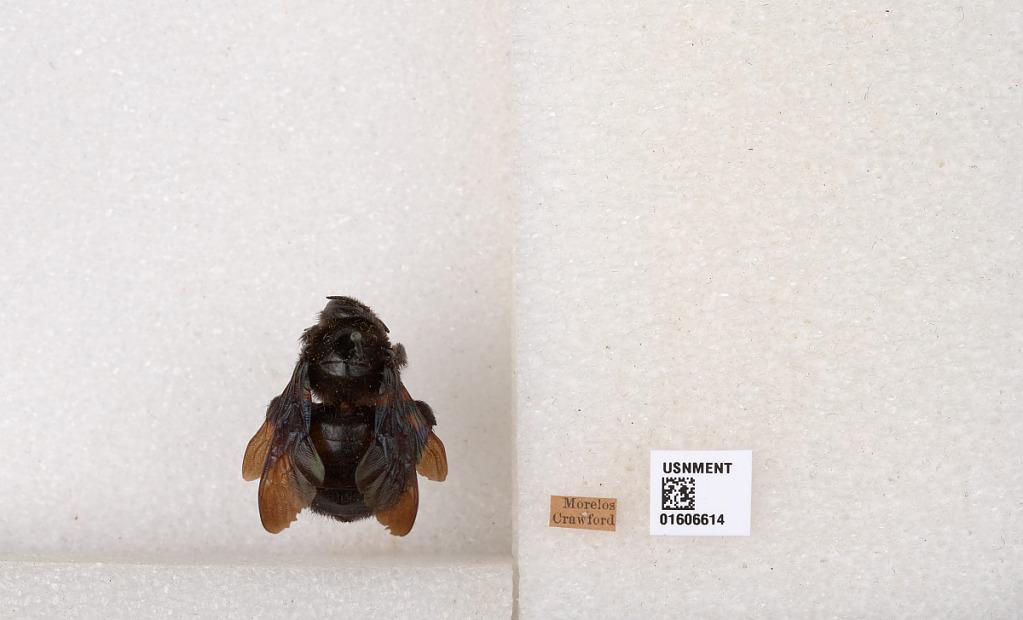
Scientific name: Xylocopa (Neoxylocopa) brasilianorum (Linnaeus)
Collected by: Crawford
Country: Mexico
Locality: Morelos